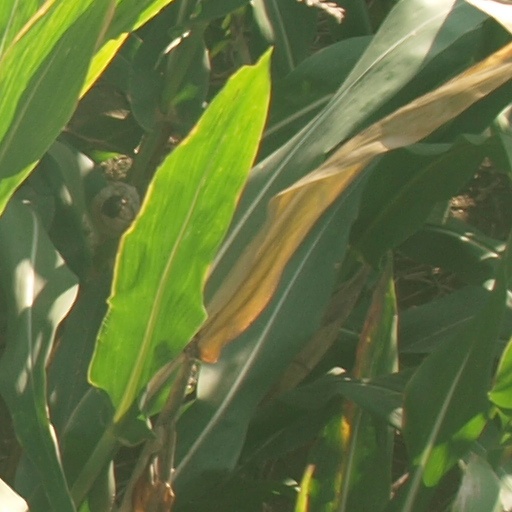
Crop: maize; corn